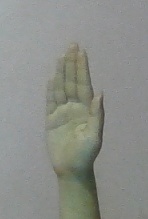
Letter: seen